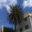
Label: palm_tree